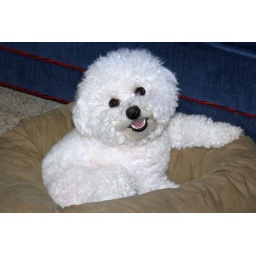
August 1 Clean, happy dog in clean bed